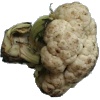
Label: Cauliflower 1